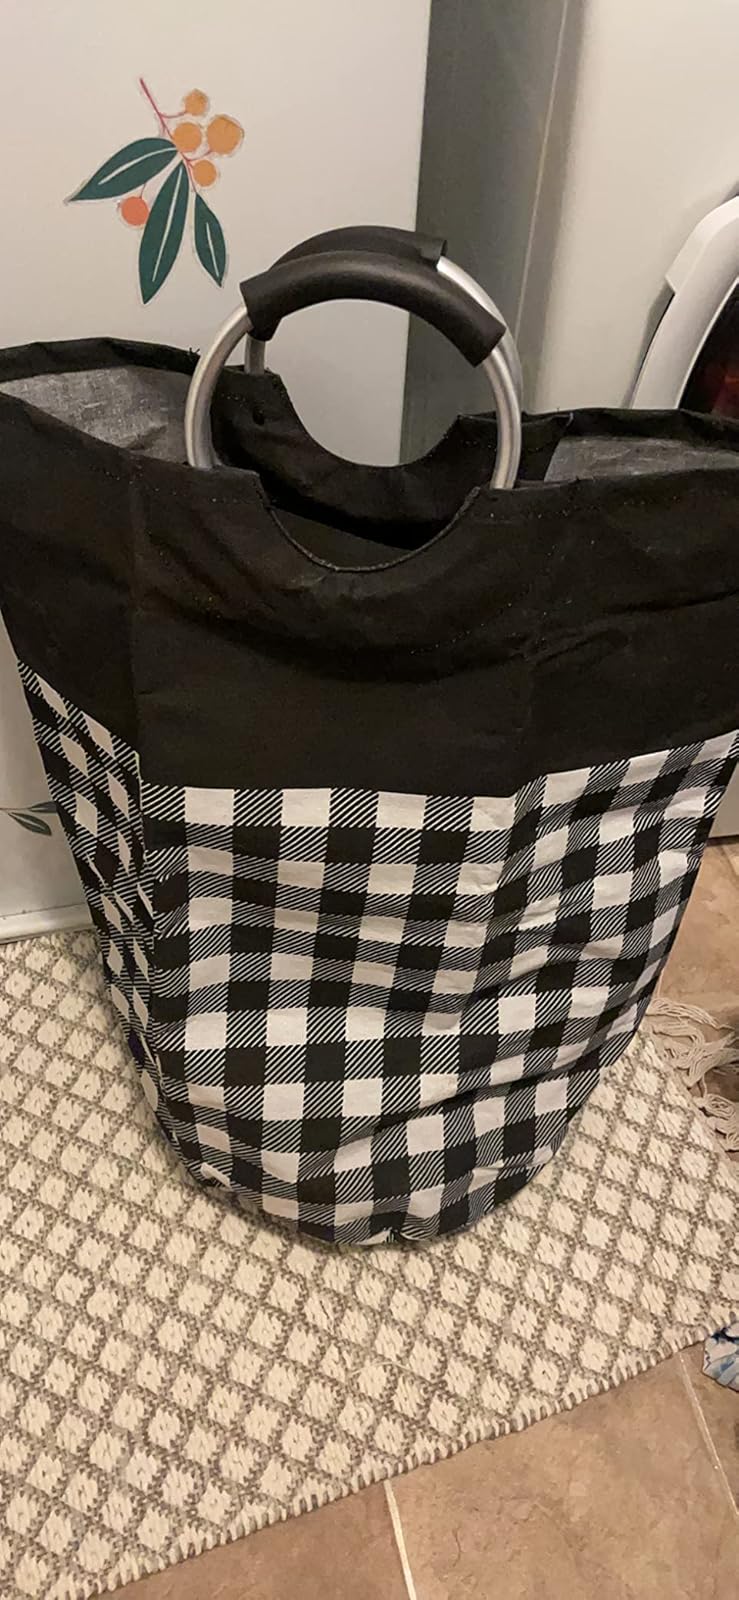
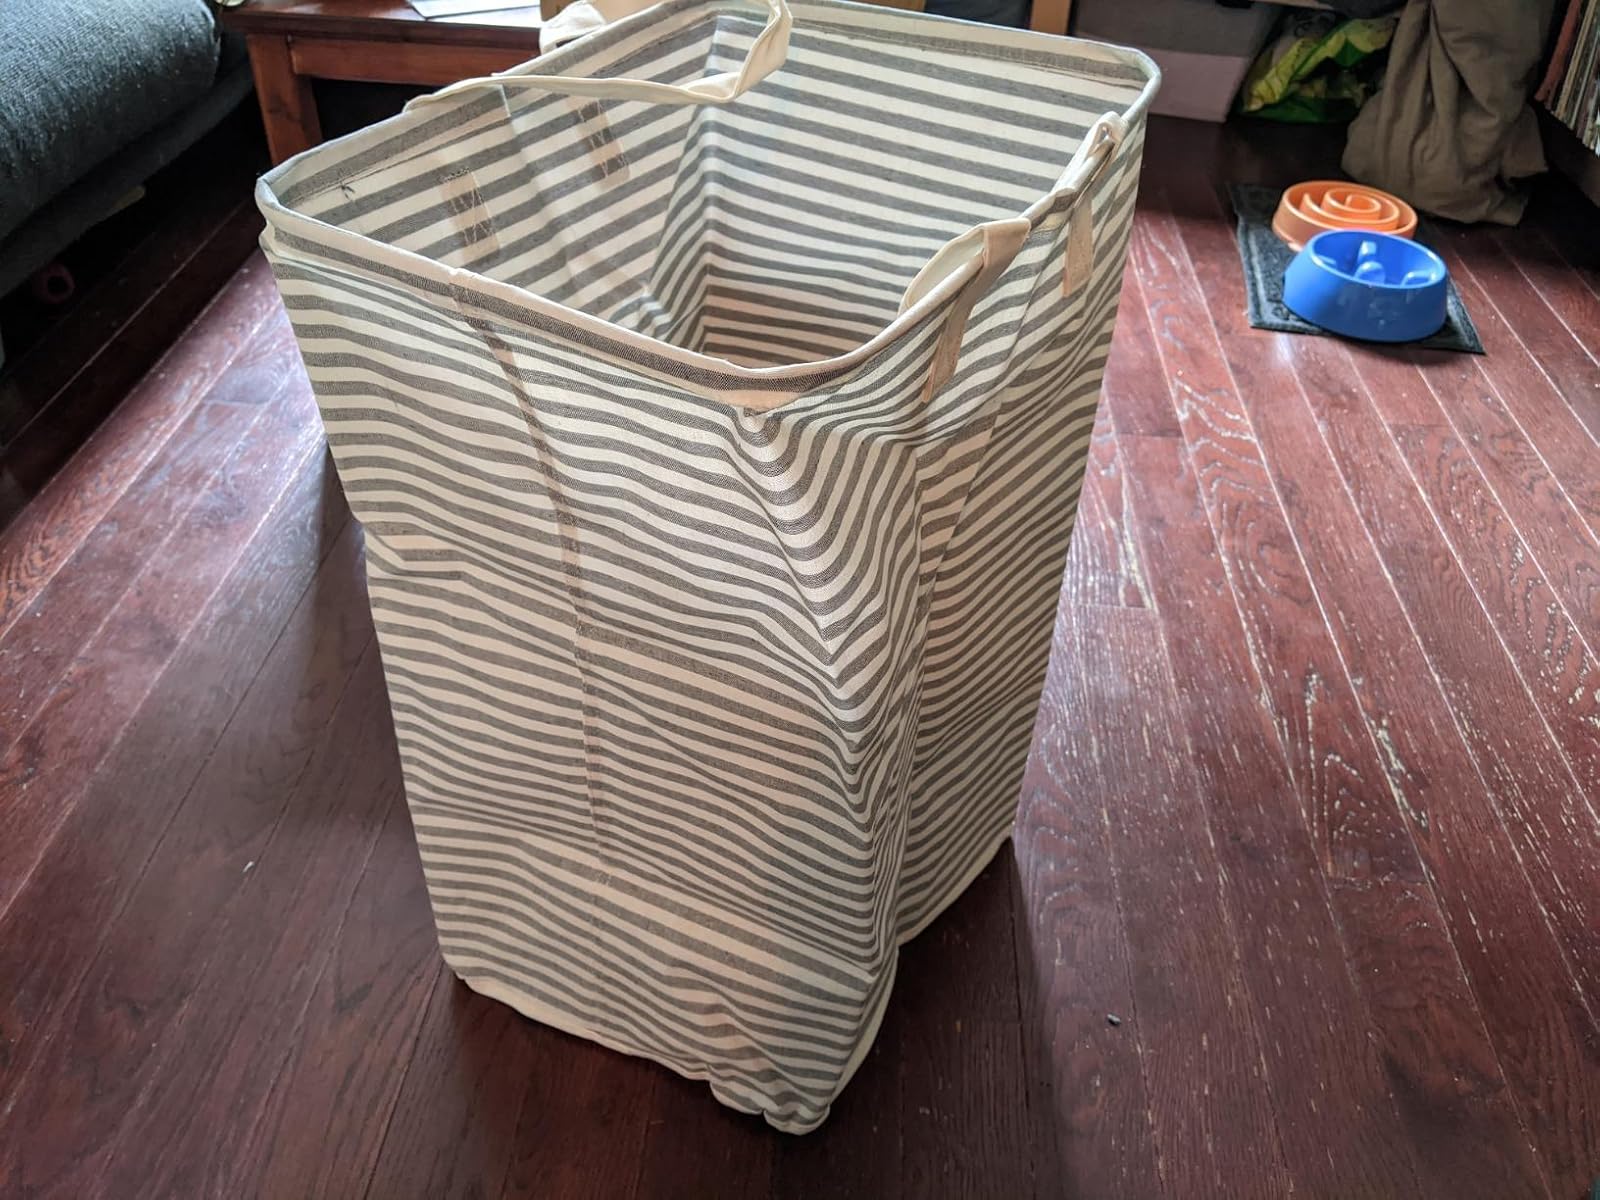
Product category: items_hamper
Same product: no